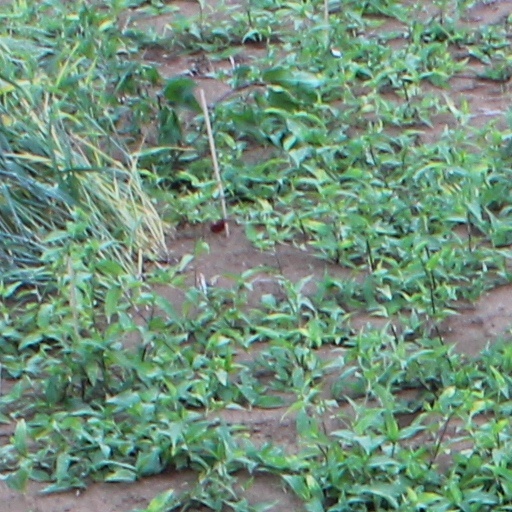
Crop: wheat